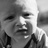
Emotion: sad